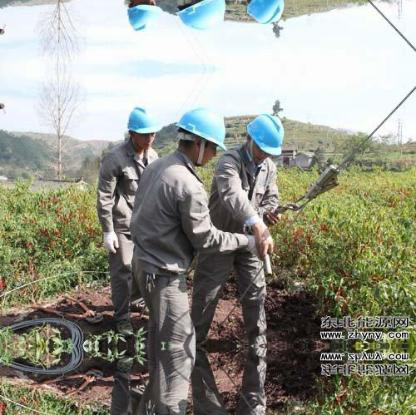
Objects in the image:
label: helmet
label: helmet
label: helmet
label: helmet
label: helmet
label: helmet